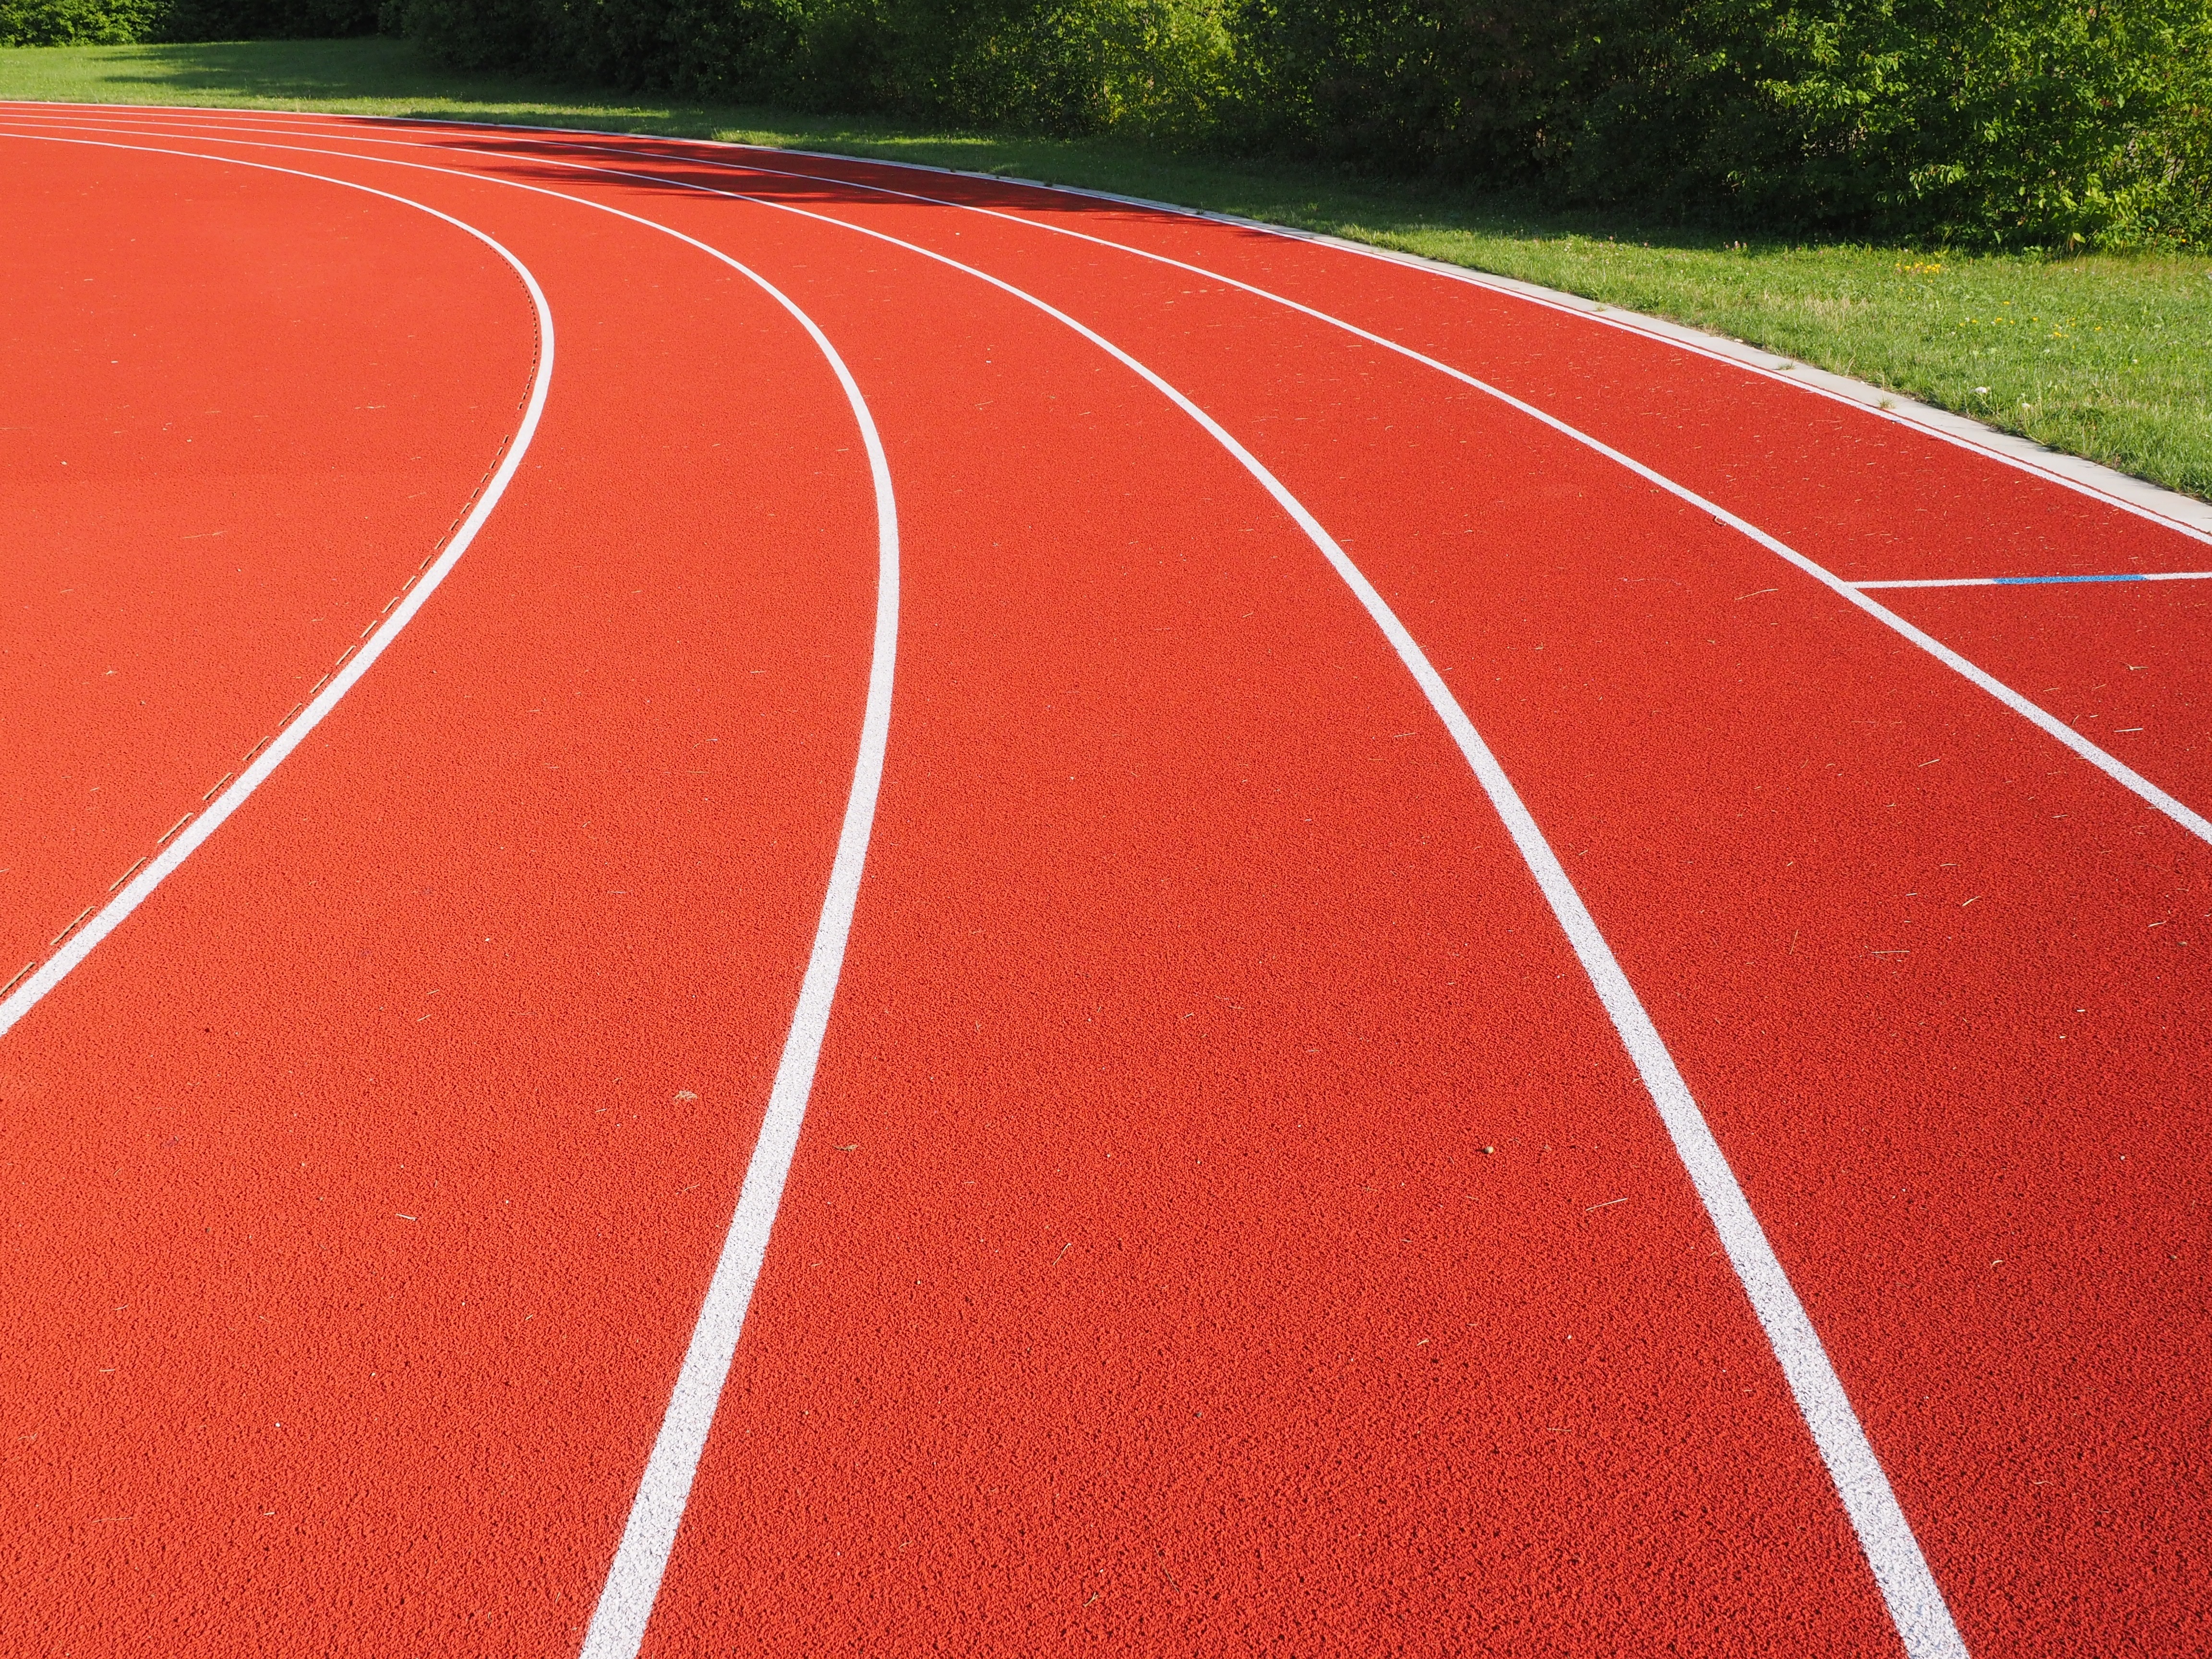
structure, white, sport, round, run, asphalt, curve, red, leisure, lane, fitness, stadium, baseball field, tennis court, trace, race, competition, sports, runway, mark, race track, athletics, sprint, racecourse, career, flooring, tartan, sports ground, tartan track, sport venue, soccer specific stadium, sports track, stadium round